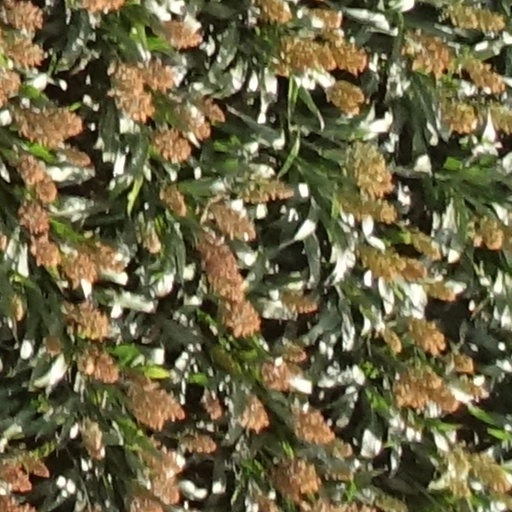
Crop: sorghum